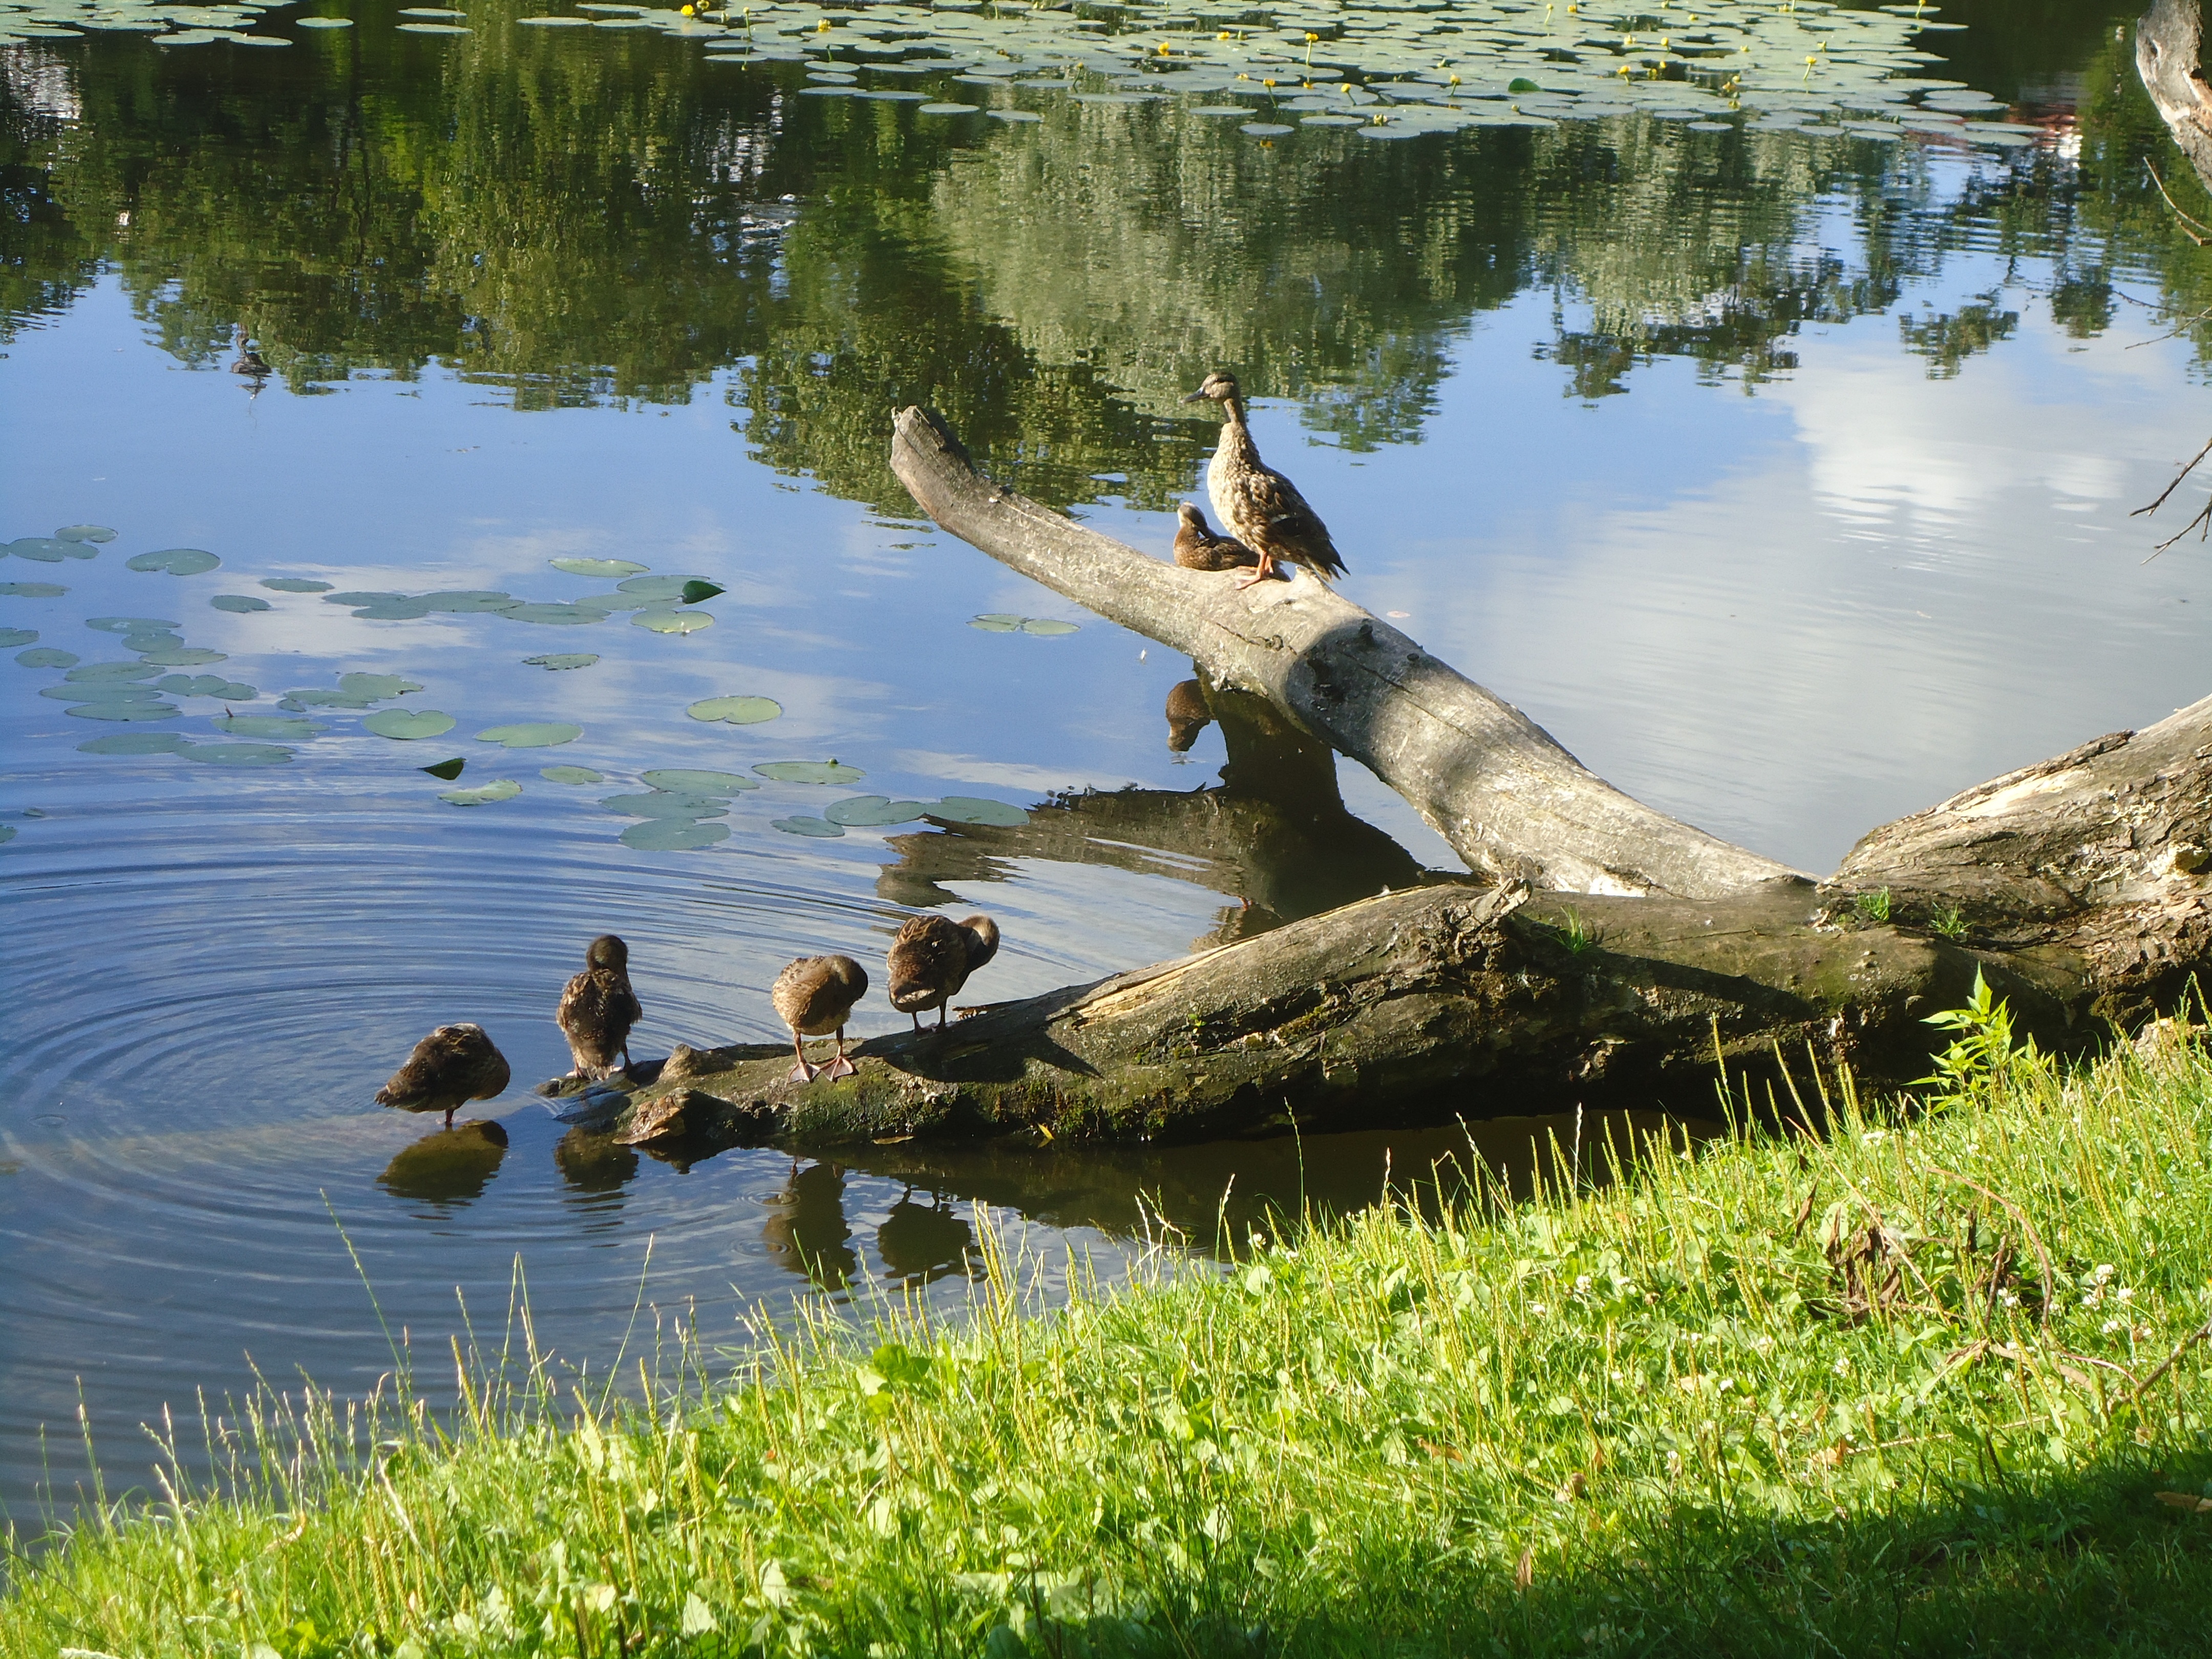
landscape, tree, water, nature, bird, lake, view, pond, wildlife, reflection, park, reptile, fauna, alligator, branches, crocodilia, fish pond